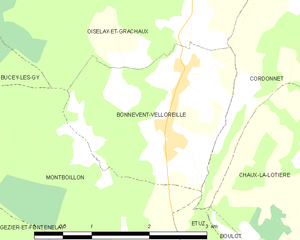
Carte des communes françaises